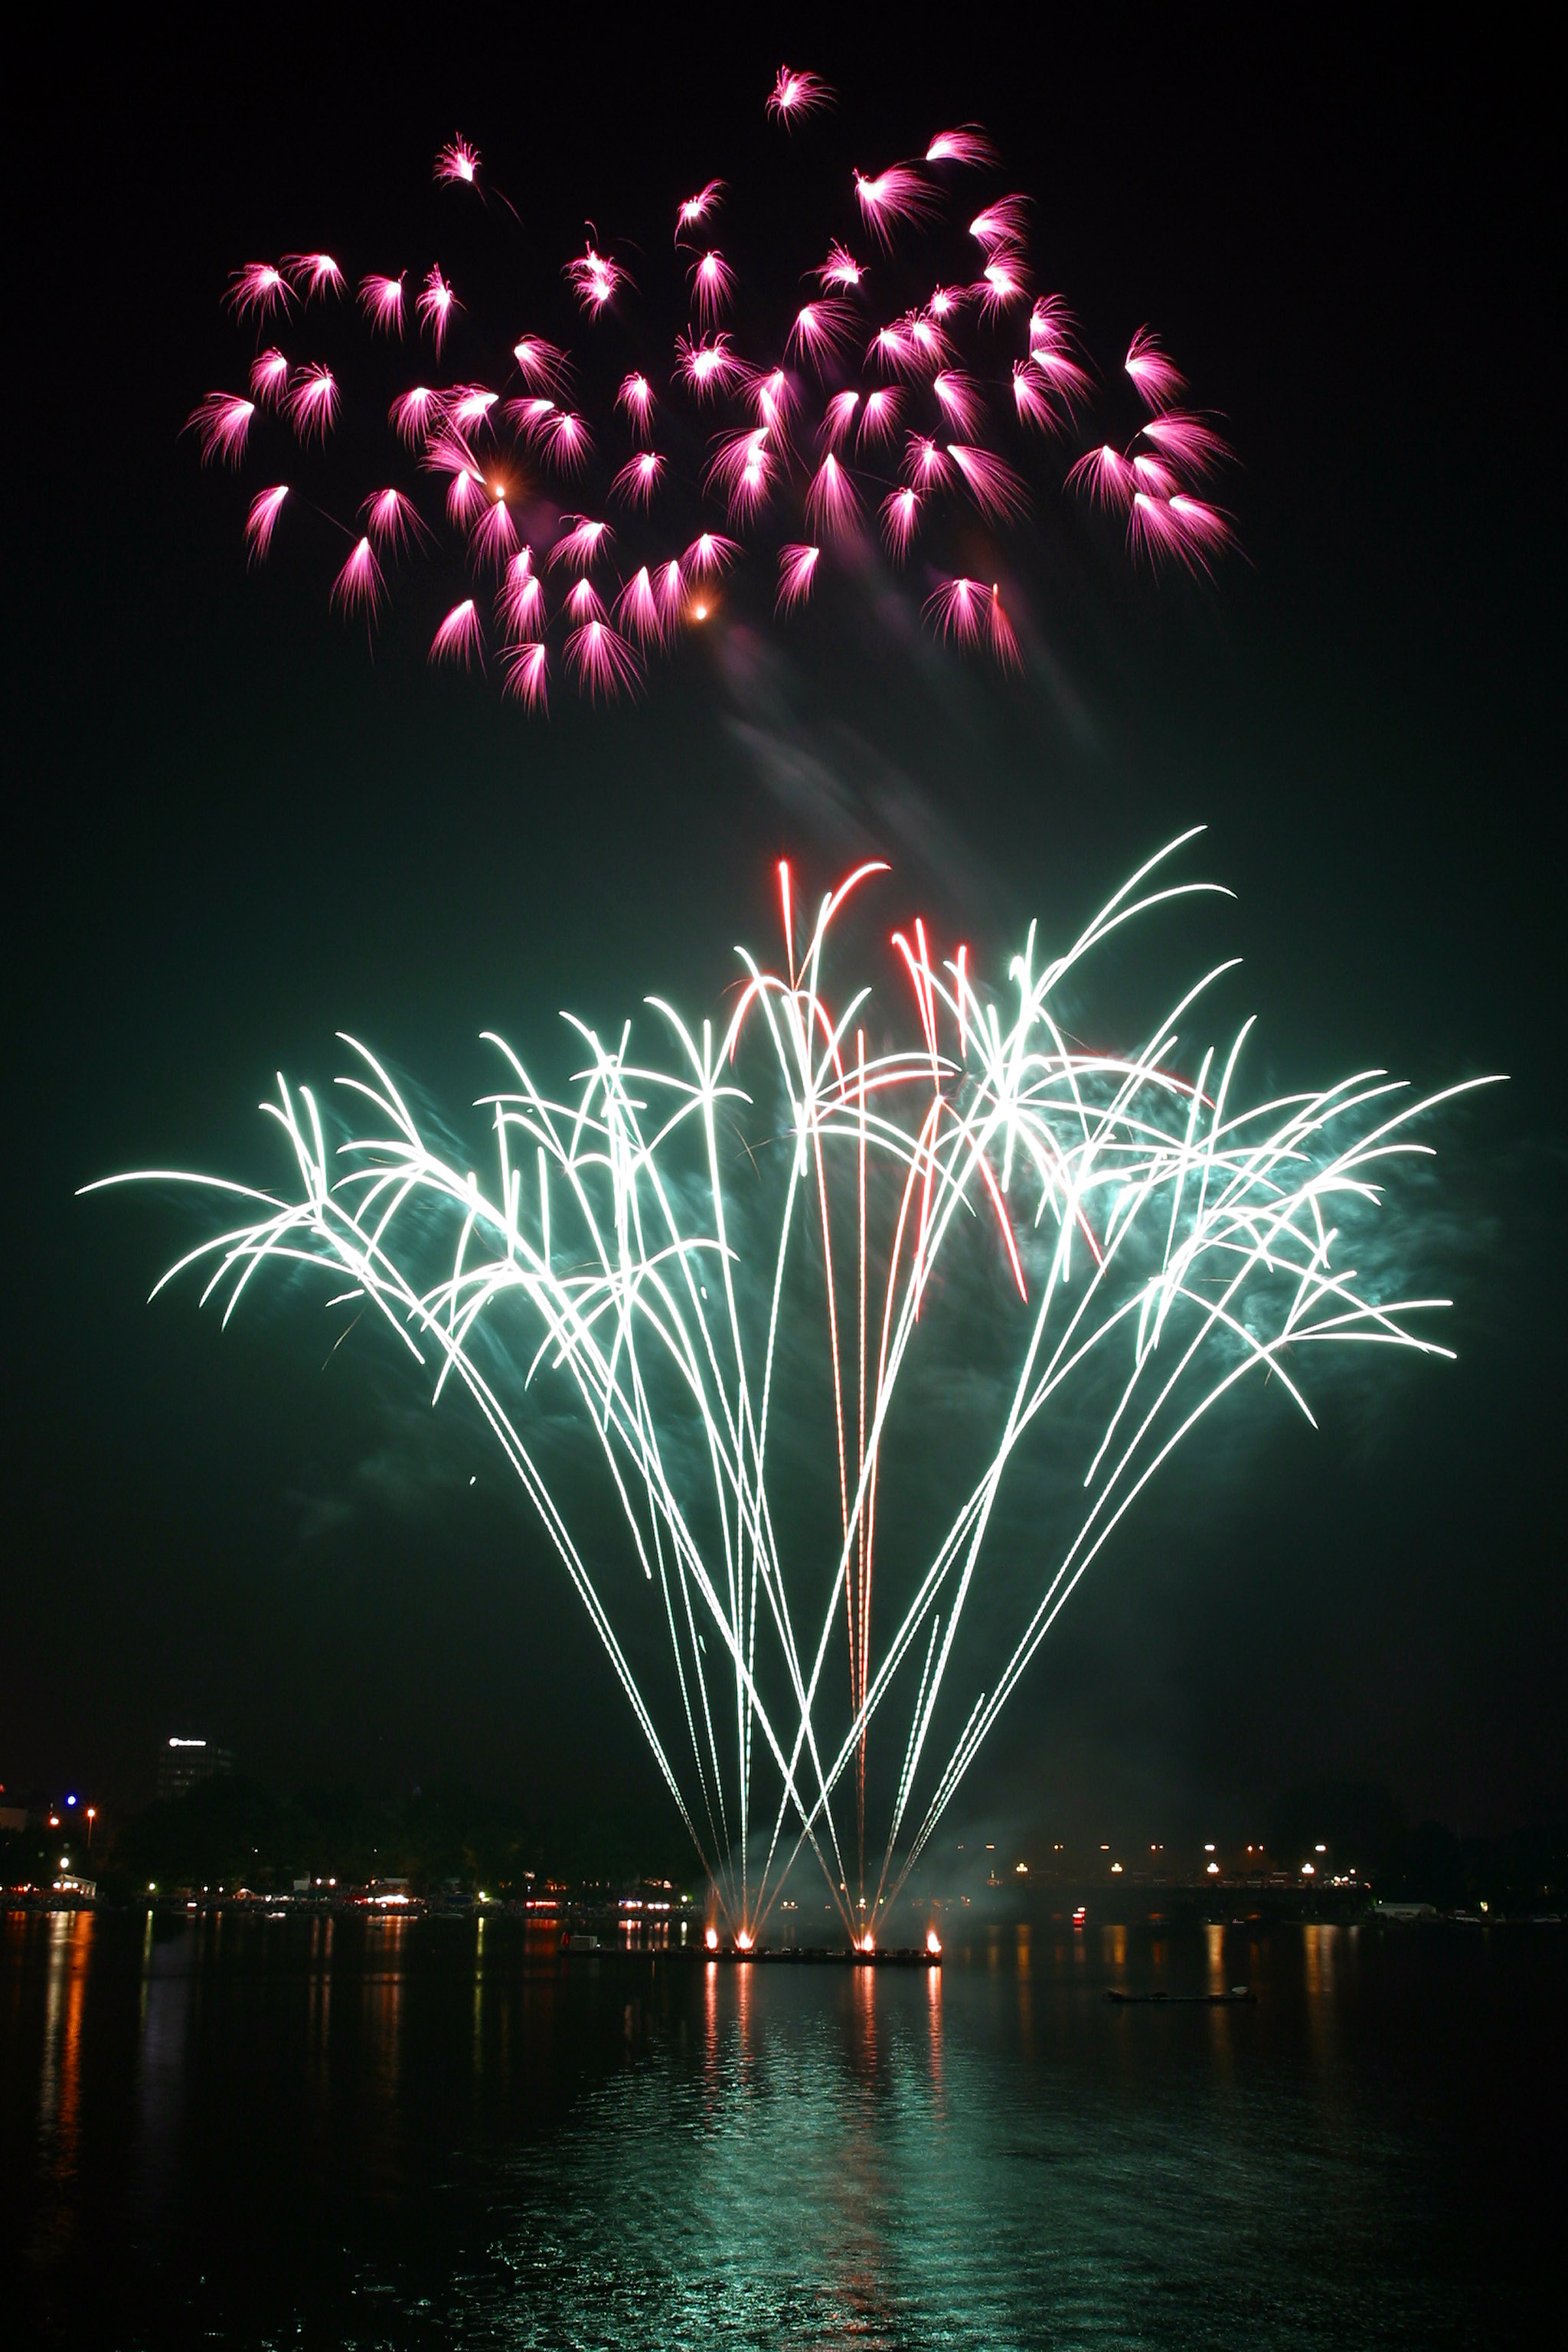
sea, water, ocean, light, abstract, sky, night, city, river, cityscape, dark, recreation, sparkler, firework, celebration, evening, reflection, color, colorful, new year, celebrate, illuminated, outdoors, art, festival, lights, fireworks, citylights, bright, party, sparks, event, outdoor recreation, public domain images